Manuela (1957 film)

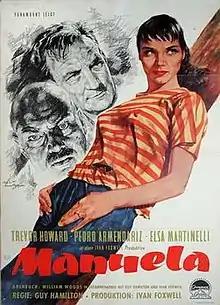
Film poster

Manuela (U.S. title: Stowaway Girl ) is a 1957 British drama film directed by Guy Hamilton, starring Trevor Howard and Elsa Martinelli.